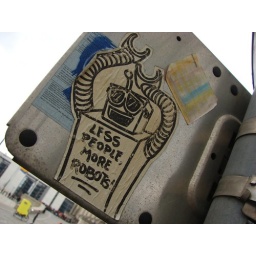
Picture on the road sign near Reichstag.